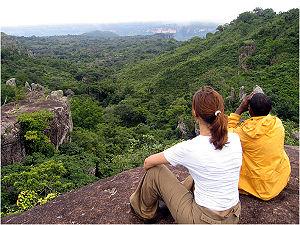
Le Petteh Djiga (rocher des vautours). Photo prise à fr:Fouta-Djalon.
Malgré ses importantes ressources potentielles, l'économie de la Guinée est restée très fragile et dépendante de la bauxite et de l'agriculture.
La Guinée, en forme longue la république de Guinée, est un pays d’Afrique de l'Ouest. Riche en ressources naturelles, elle est surnommée le « château d'eau de l'Afrique » et possède le tiers des réserves mondiales de bauxite, elle est surnommée le « scandale géologique ». Elle prend son indépendance de la France le 2 octobre 1958, ce qui en fait le premier pays de l'Afrique française subsaharienne à le faire.
Le Fouta-Djalon est un massif montagneux en Guinée, principalement habité par des populations peules. Un puissant État théocratique musulman s'y implanta au XVIIIᵉ siècle, l'imamat du Fouta-Djalon.